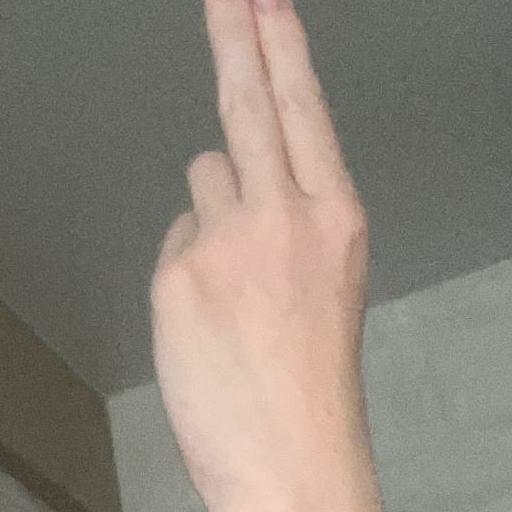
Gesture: two_up_inverted